Green Lake (Seattle)

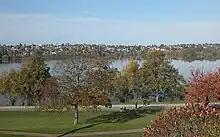
Park and path

Prospect Point, a spit of land that points toward Duck Island, protects a small area of water from high winds. This once was a popular spot for model boats, though model boating is no longer allowed on the lake.